Quincy Howe

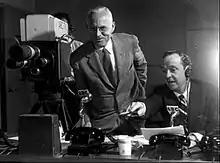
Howe (left) with fellow journalist John Daly providing commentary for ABC's 1952 presidential convention coverage.

Quincy Howe (August 17, 1900 – February 17, 1977) was an American journalist, best known for his CBS radio broadcasts during World War II.